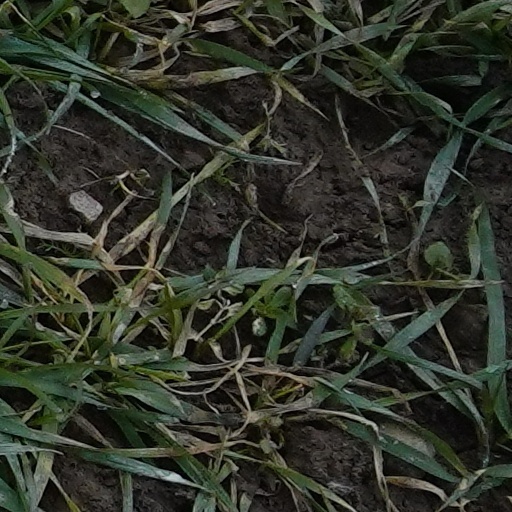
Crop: wheat